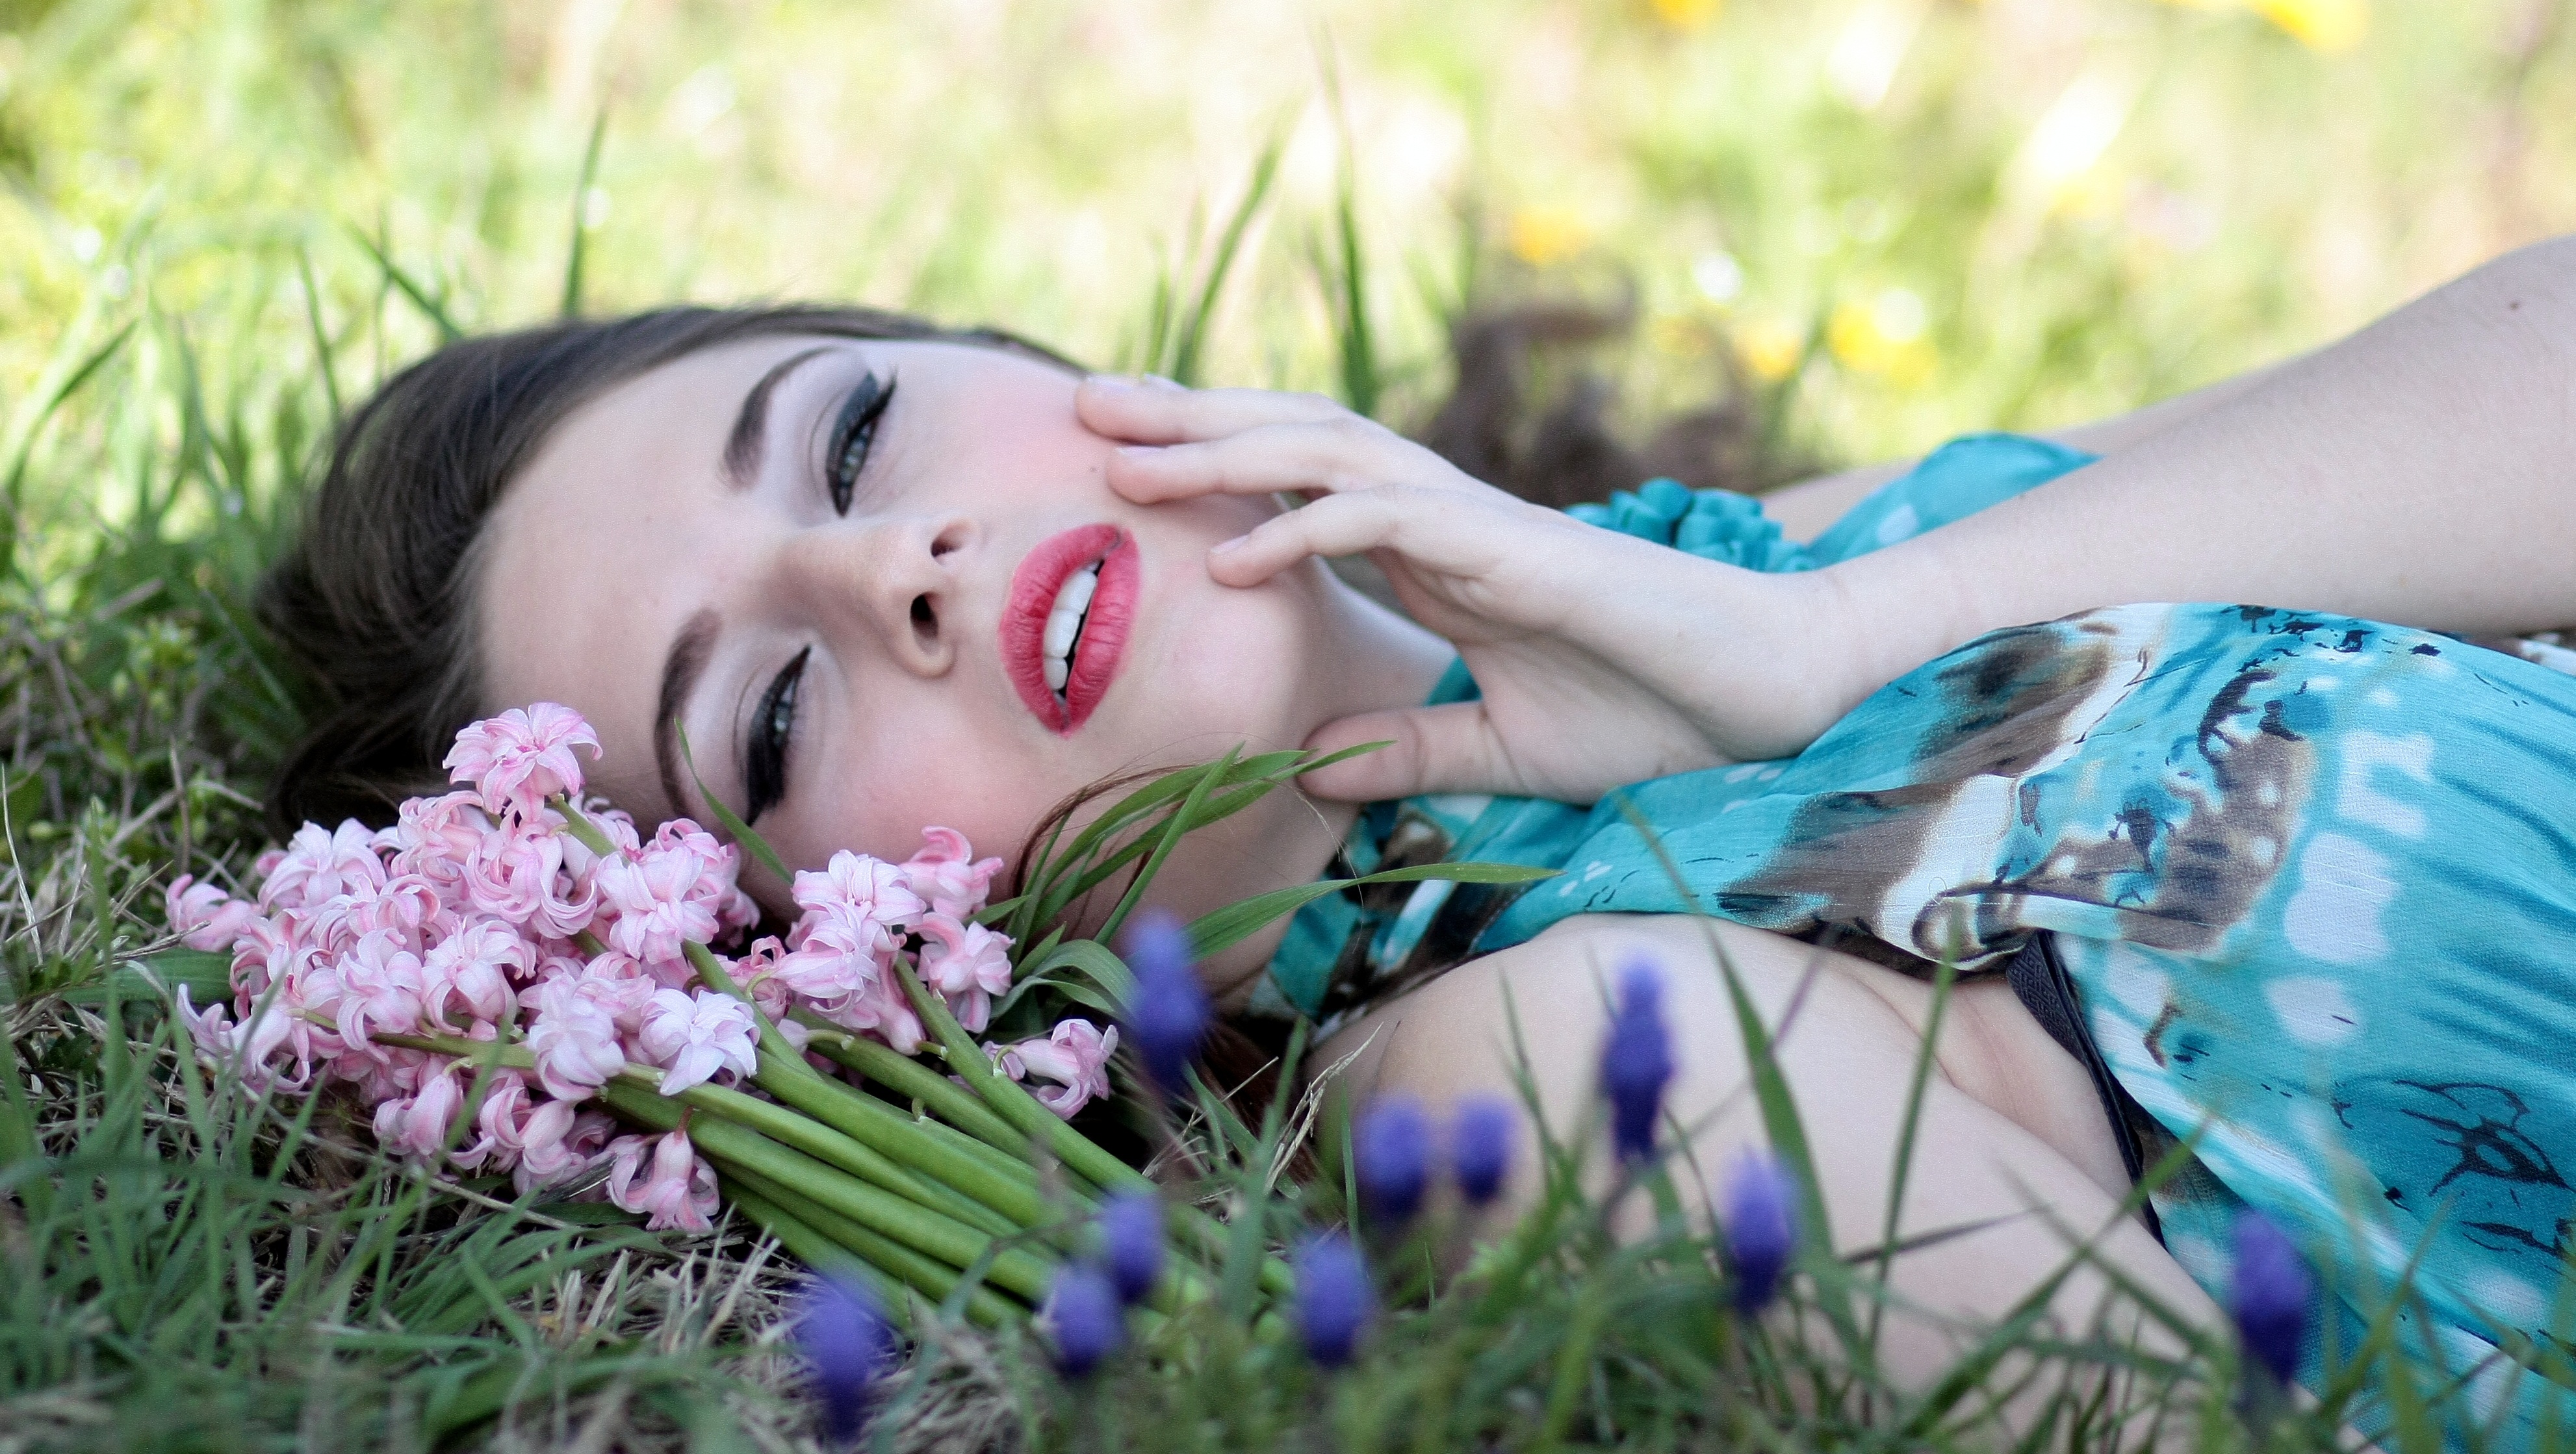
nature, grass, plant, girl, photography, flower, spring, flowers, eye, beauty, hyacinth, portrait photography